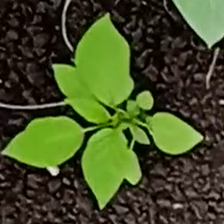
Weed species: Lamber_Quarter_plant(Chenopodium )